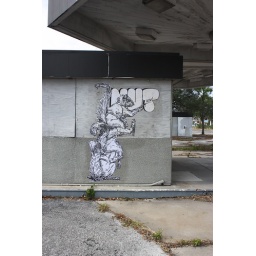
Have a great new year!Enlarged linocut pasted on wall by street artist ELBOW-TOE.